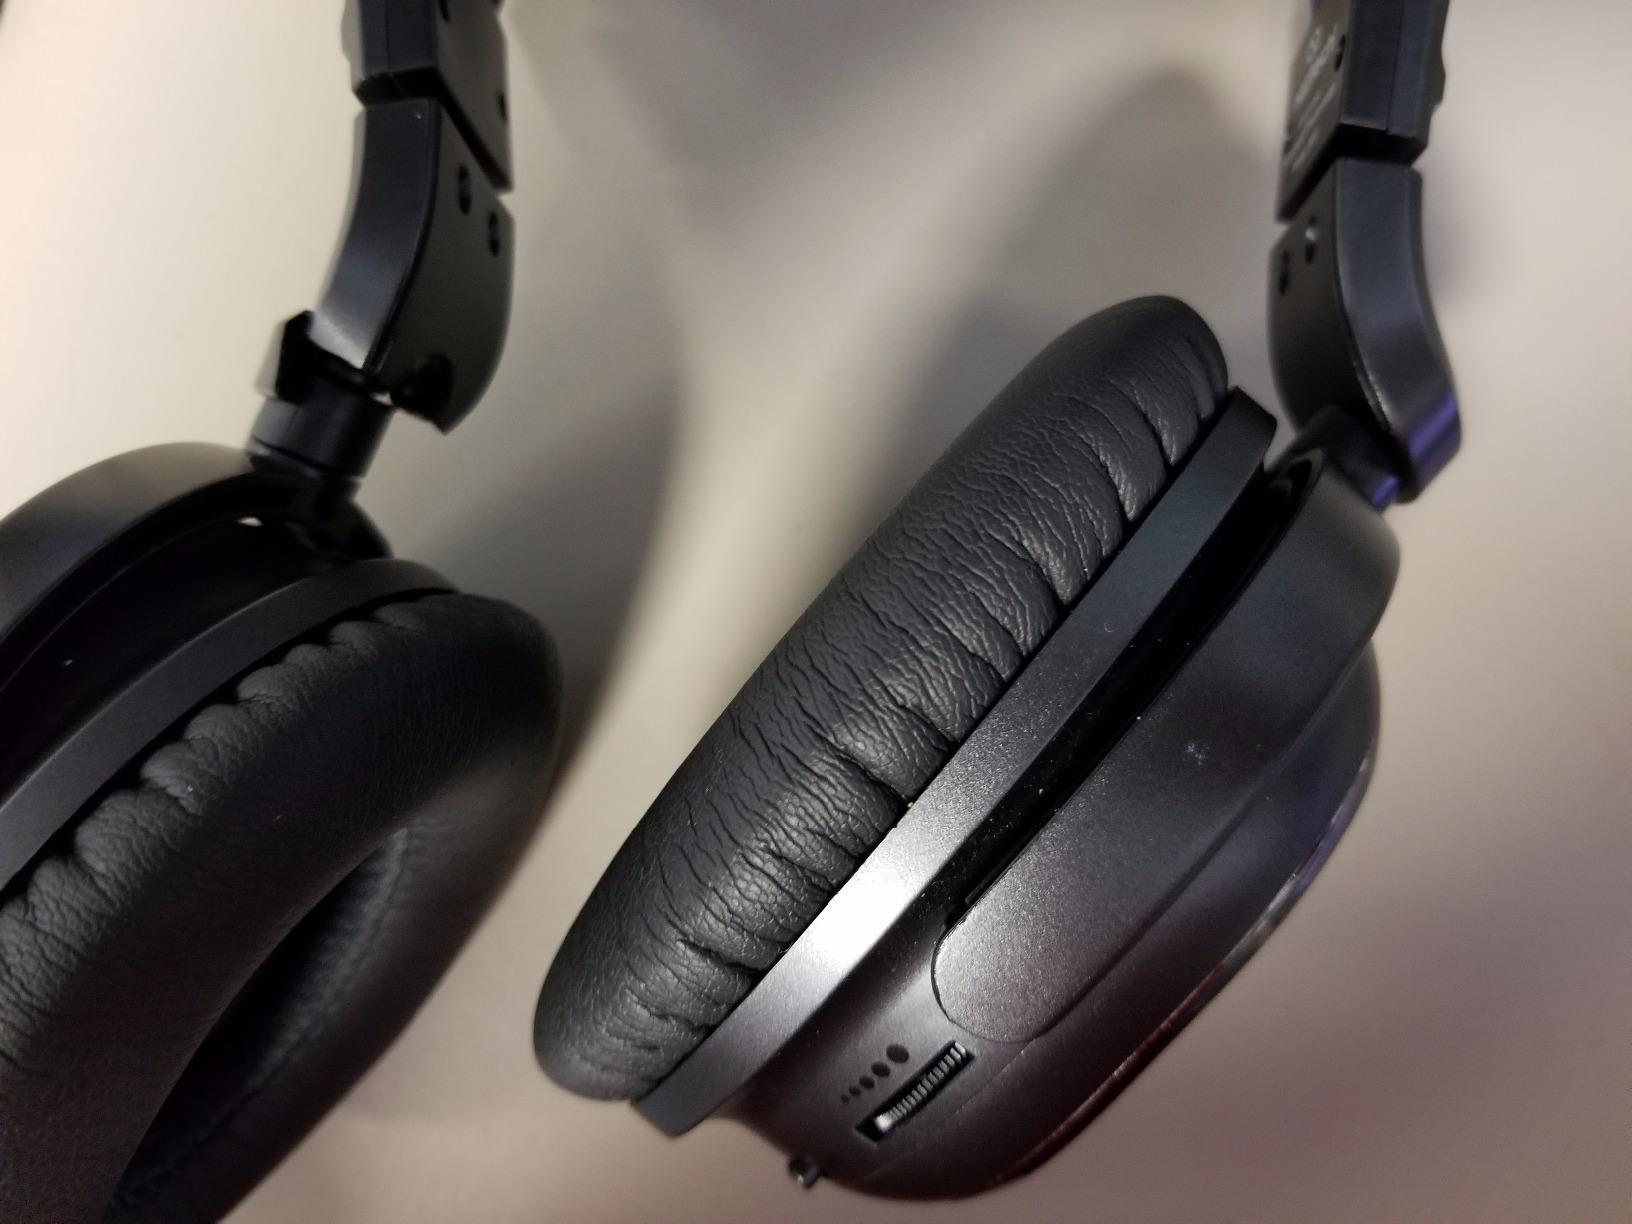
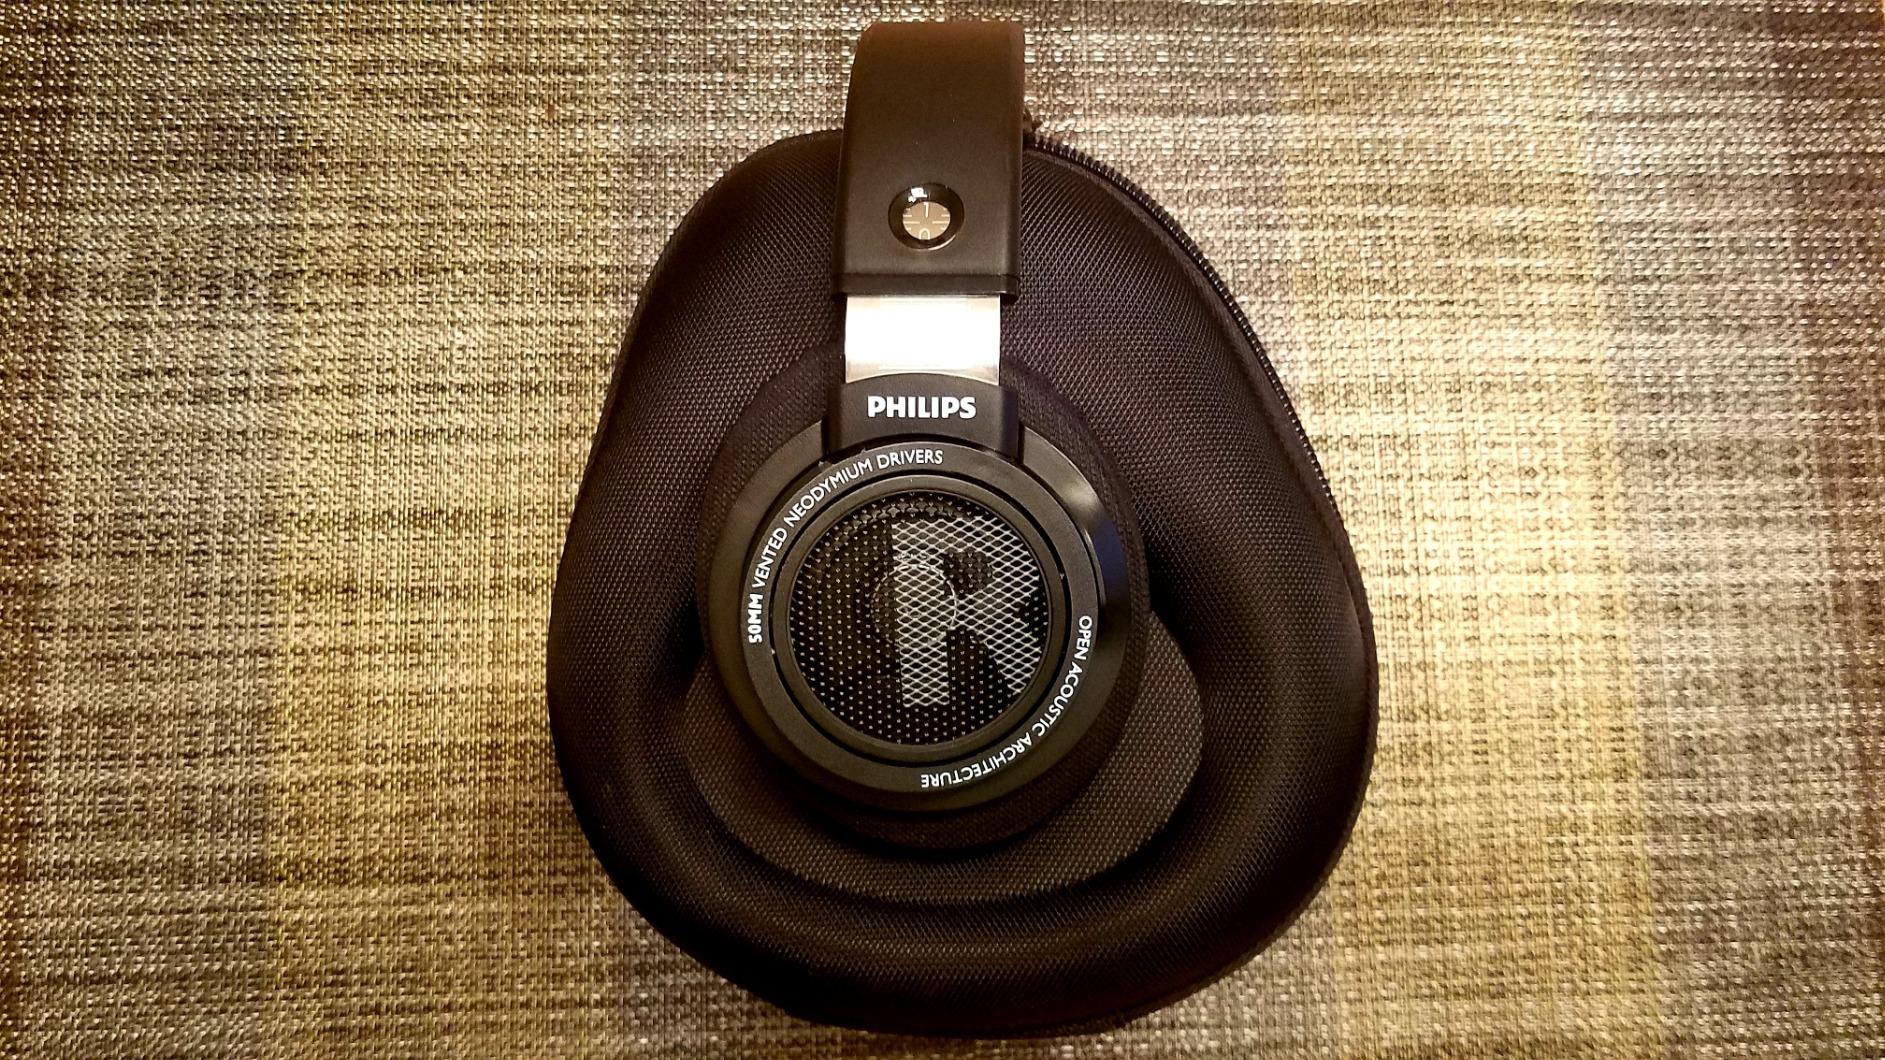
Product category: headphones
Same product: no